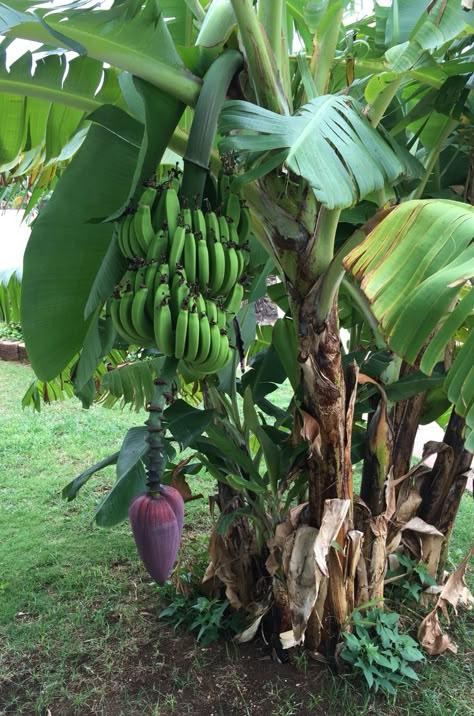
Eneo maalum mfano wa shamba ama bustani yenye mkusanyiko wa miti ya migomba inayotumika kwa ajili ya kuzalisha mazao ya biashara aina ya ndizi. ikiakisi kuwa ni eneo mfano wa shamba linalotumiwa na wakulima kwa ajili ya uzalishaji wa mazao hayo.